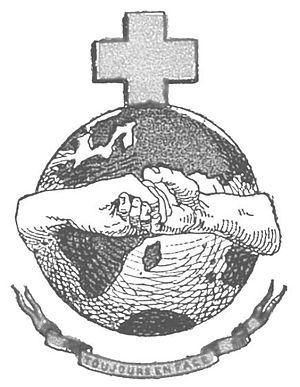
Symbole de l'Alliance anti-israélite universelle, utilisé sur une publication de la Ligue nationale anti-sémitique de France et détournant le symbole ""Kol Israel Haverim"" de l'Alliance israélite universelle."
La Ligue antisémitique de France, d'abord connue sous le nom de Ligue nationale antisémitique de France, était une ligue antisémite et antimaçonnique française fondée et présidée par le journaliste Édouard Drumont en 1889. Le Marquis de Morès fut également l'un des fondateurs.